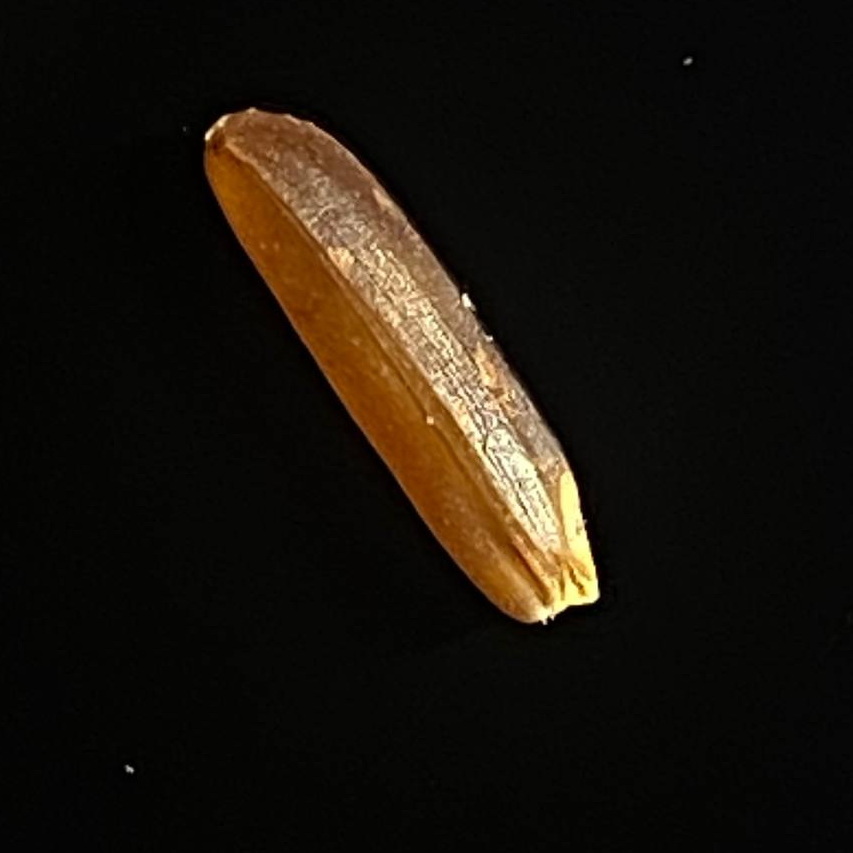
Rice variety: Red_Cargo